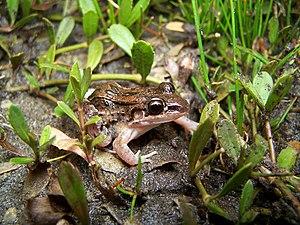
Leptodactylus fragilis est une espèce d'amphibiens de la famille des Leptodactylidae.